Dick Grubar

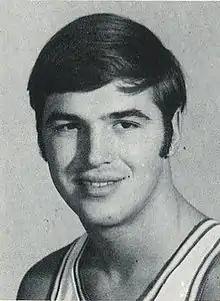
Grubar as a member of the Indiana Pacers

Richard Arthur Grubar (born July 26, 1947) is an American former professional basketball player who spent one season in the American Basketball Association (ABA) as a member of the Indiana Pacers during the 1969–70 season. Born in Schenectady, New York, he was drafted out of the University of North Carolina during the 1969 NBA draft in the sixth round (83 pick overall) by the Los Angeles Lakers, but he never signed with them.